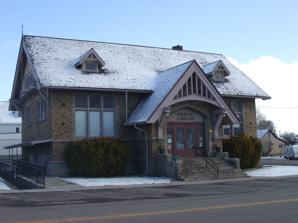
Building: Richfield Carnegie Library
Country: United States of America
Year built: 1913
United States historic place Richfield Carnegie Library U.S. National Register of Historic Places Show map of Utah Show map of the United States Location 83 E. Center St., Richfield, Utah Coordinates 38°46′6″N 112°4′57″W / 38.76833°N 112.08250°W / 38.76833; -112.08250 Area less than one acre Built 1913 Built by Archibald G. Young Architect Watkins & Birch Architectural style Bungalow/Craftsman Website http://www.richfieldlibrary.com/ MPS Carnegie Library TR NRHP reference No. 84000153 Added to NRHP October 25, 1984 The Richfield Carnegie Library in Richfield , Utah is a building from 1913. It was listed on the National Register of Historic Places in 1984. See also National Register of Historic Places portal National Register of Historic Places listings in Sevier County, Utah References